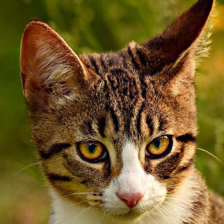
Label: animals